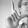
ASL letter: L